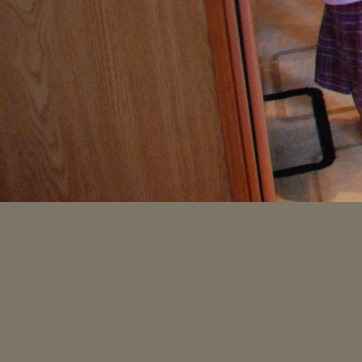
Material: wood